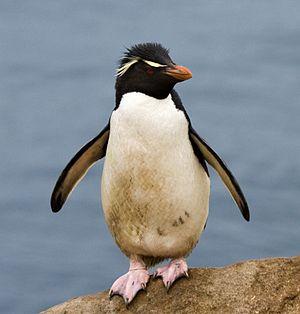
Gorfou sauteur
La province de Santa Cruz est une province de l'Argentine, qui se trouve en Patagonie, dans le sud du pays. Sa capitale est la ville de Río Gallegos.
Eudyptes chrysocome chrysocome est une sous-espèce du Gorfou sauteur.